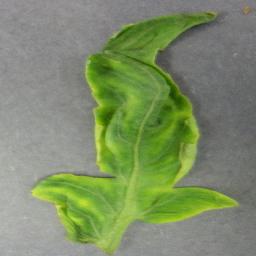
Label: Tomato___Tomato_Yellow_Leaf_Curl_Virus